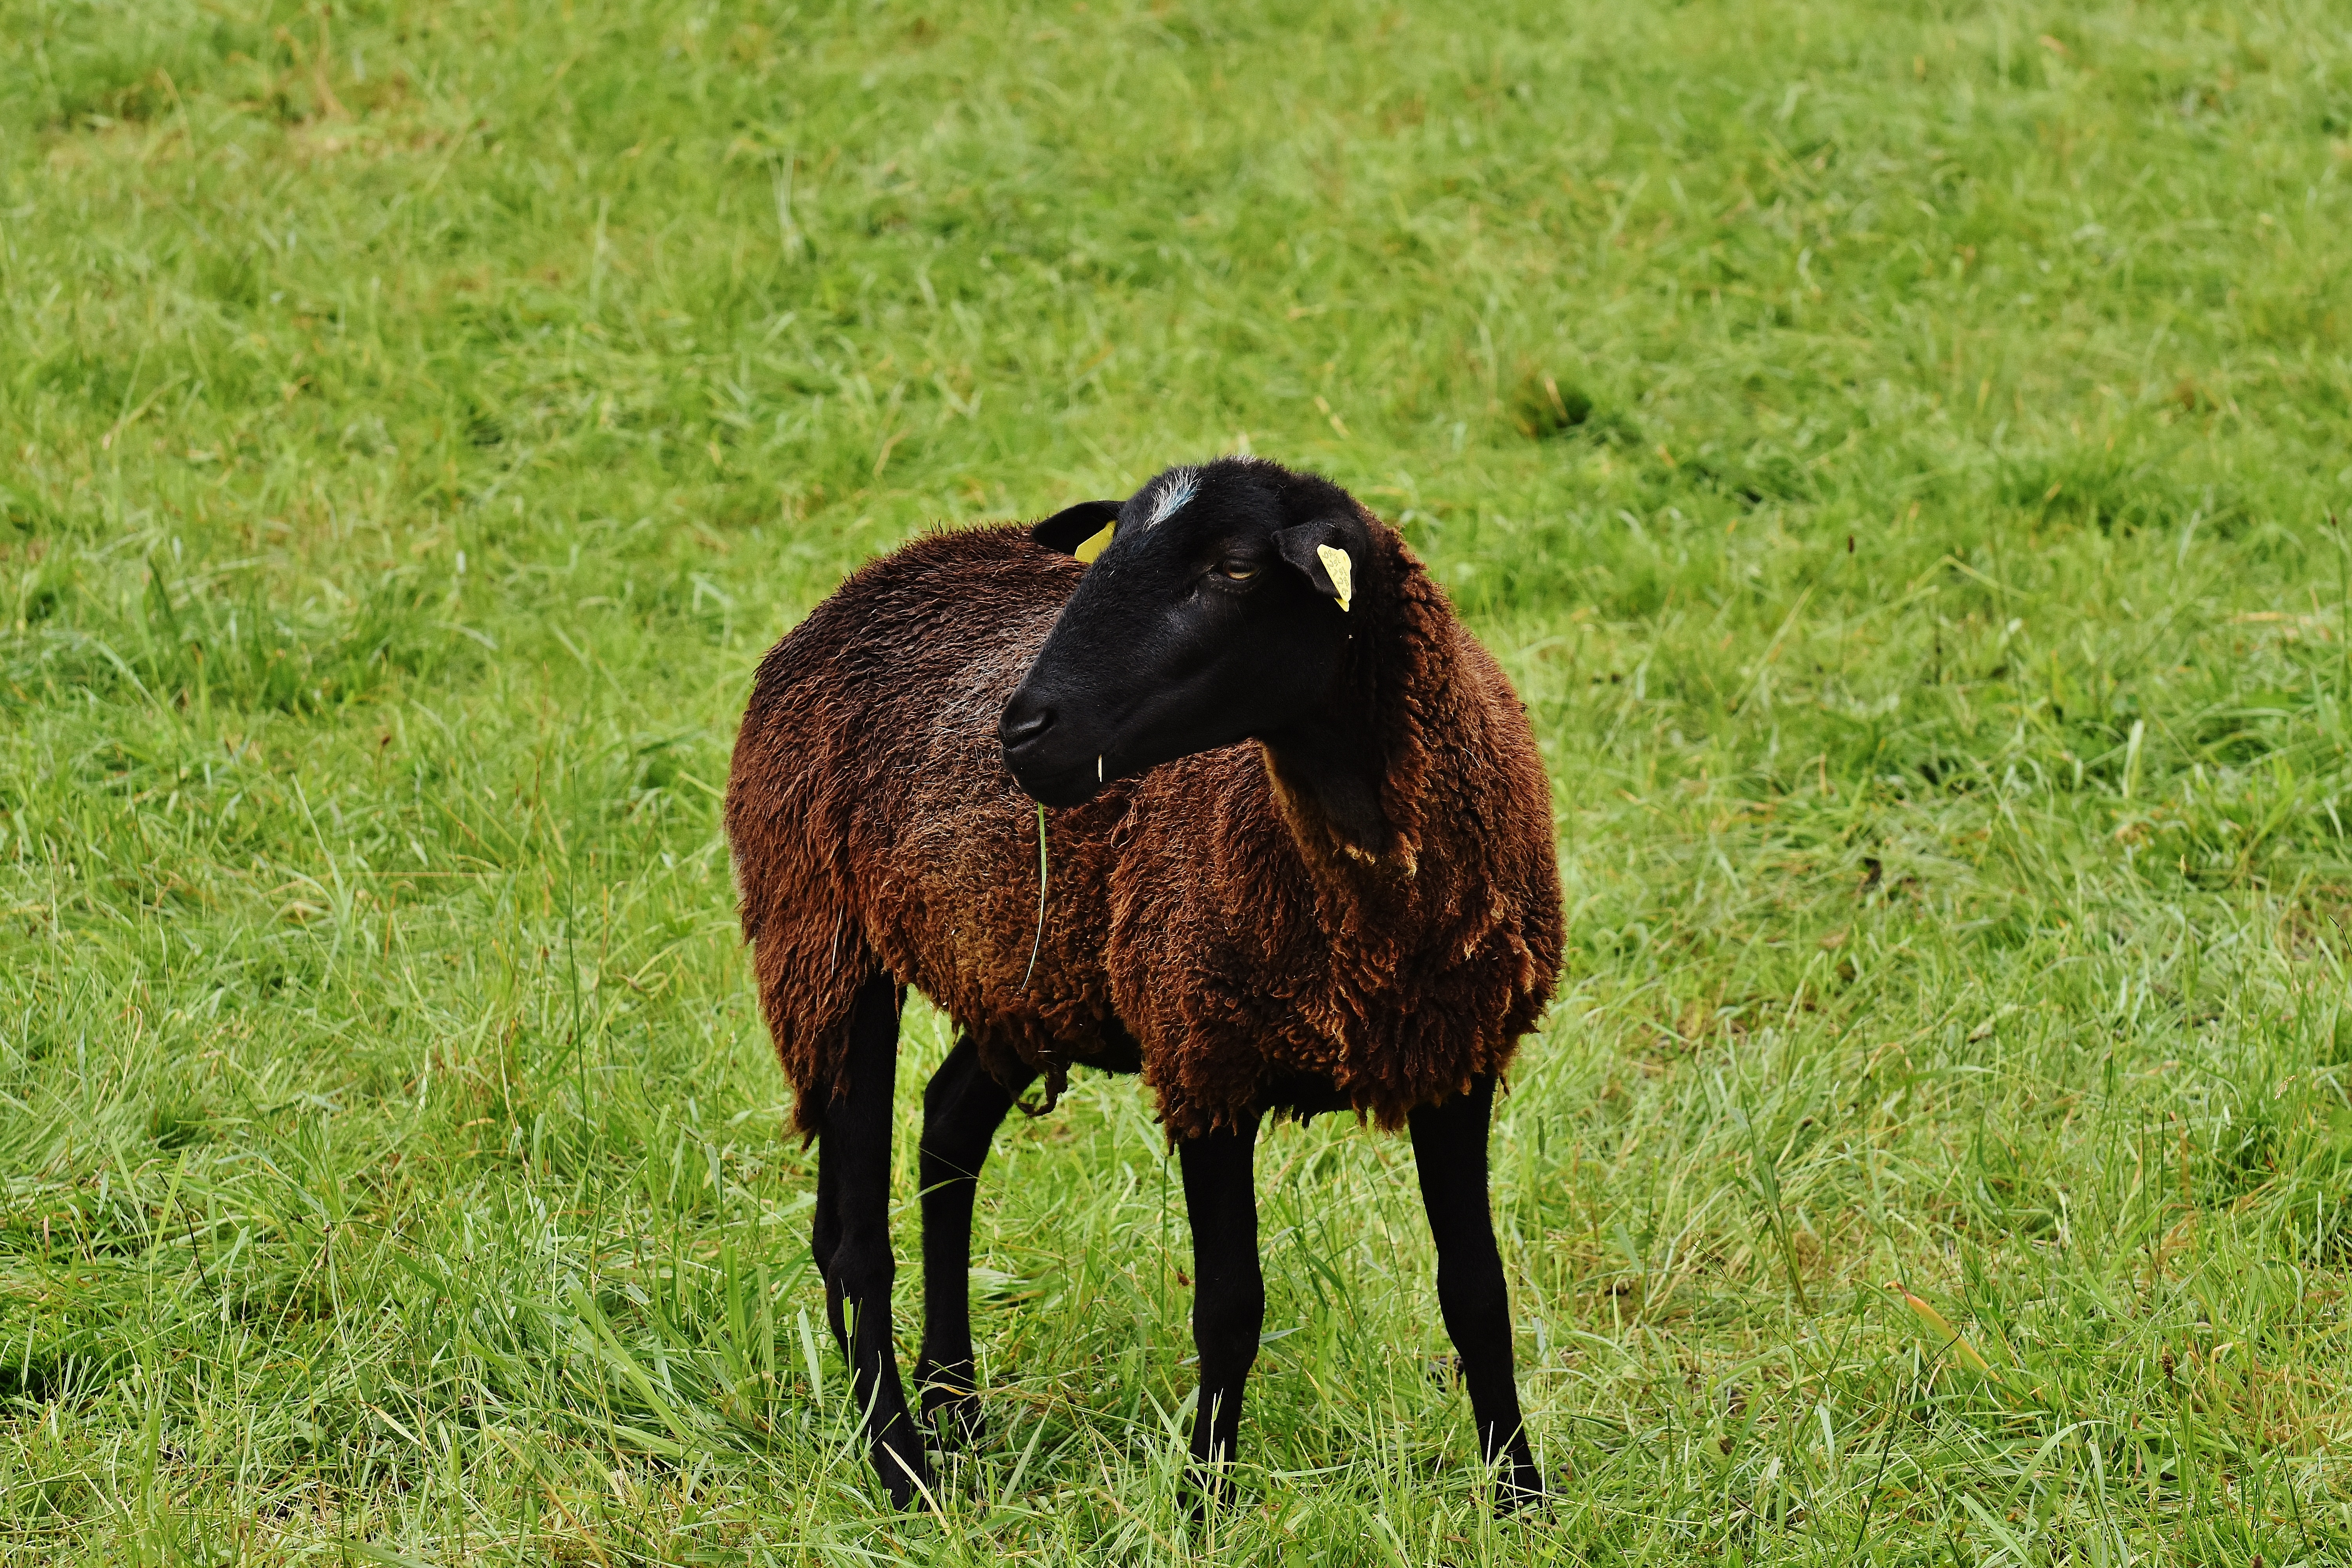
nature, grass, field, meadow, prairie, animal, wildlife, herd, pasture, grazing, sheep, mammal, wool, fauna, graze, grassland, vertebrate, mare, sheeps, bison, ecosystem, cattle like mammal, horse like mammal, mustang horse